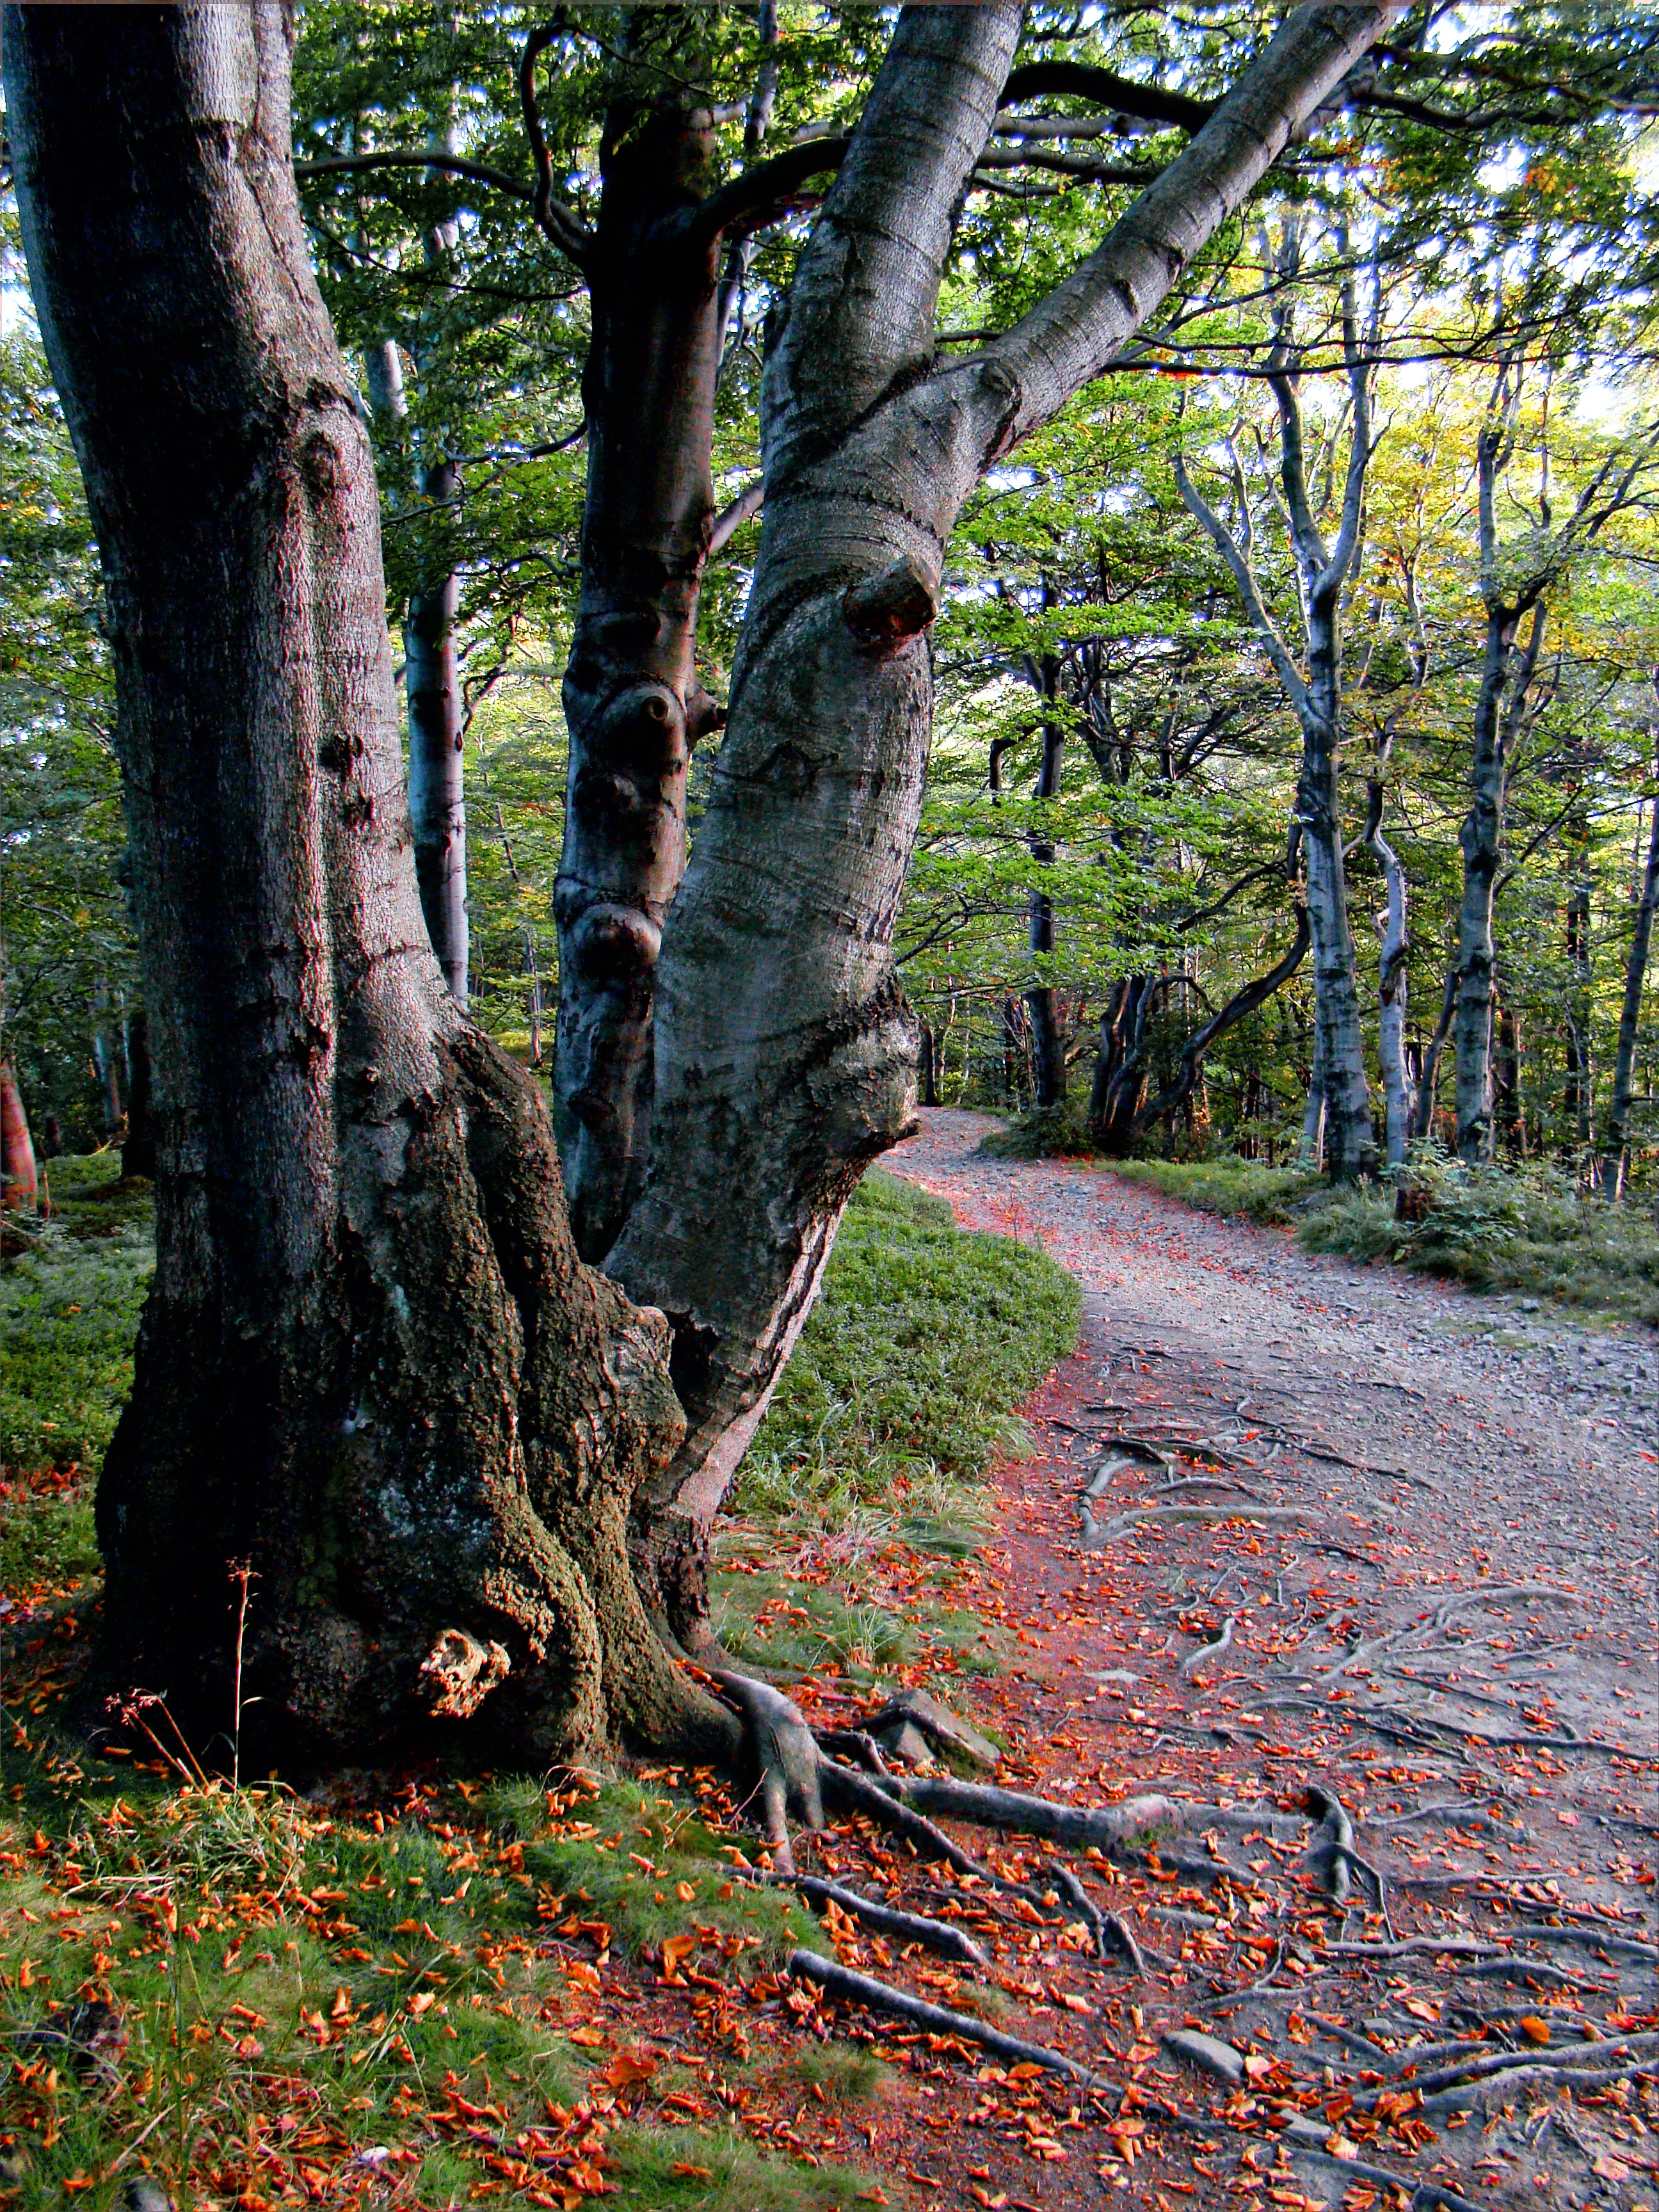
tree, nature, forest, branch, plant, trail, leaf, flower, trunk, autumn, park, botany, season, deciduous, way, grove, woodland, habitat, ecosystem, beskids, beeches, leskowiec, natural environment, woody plant